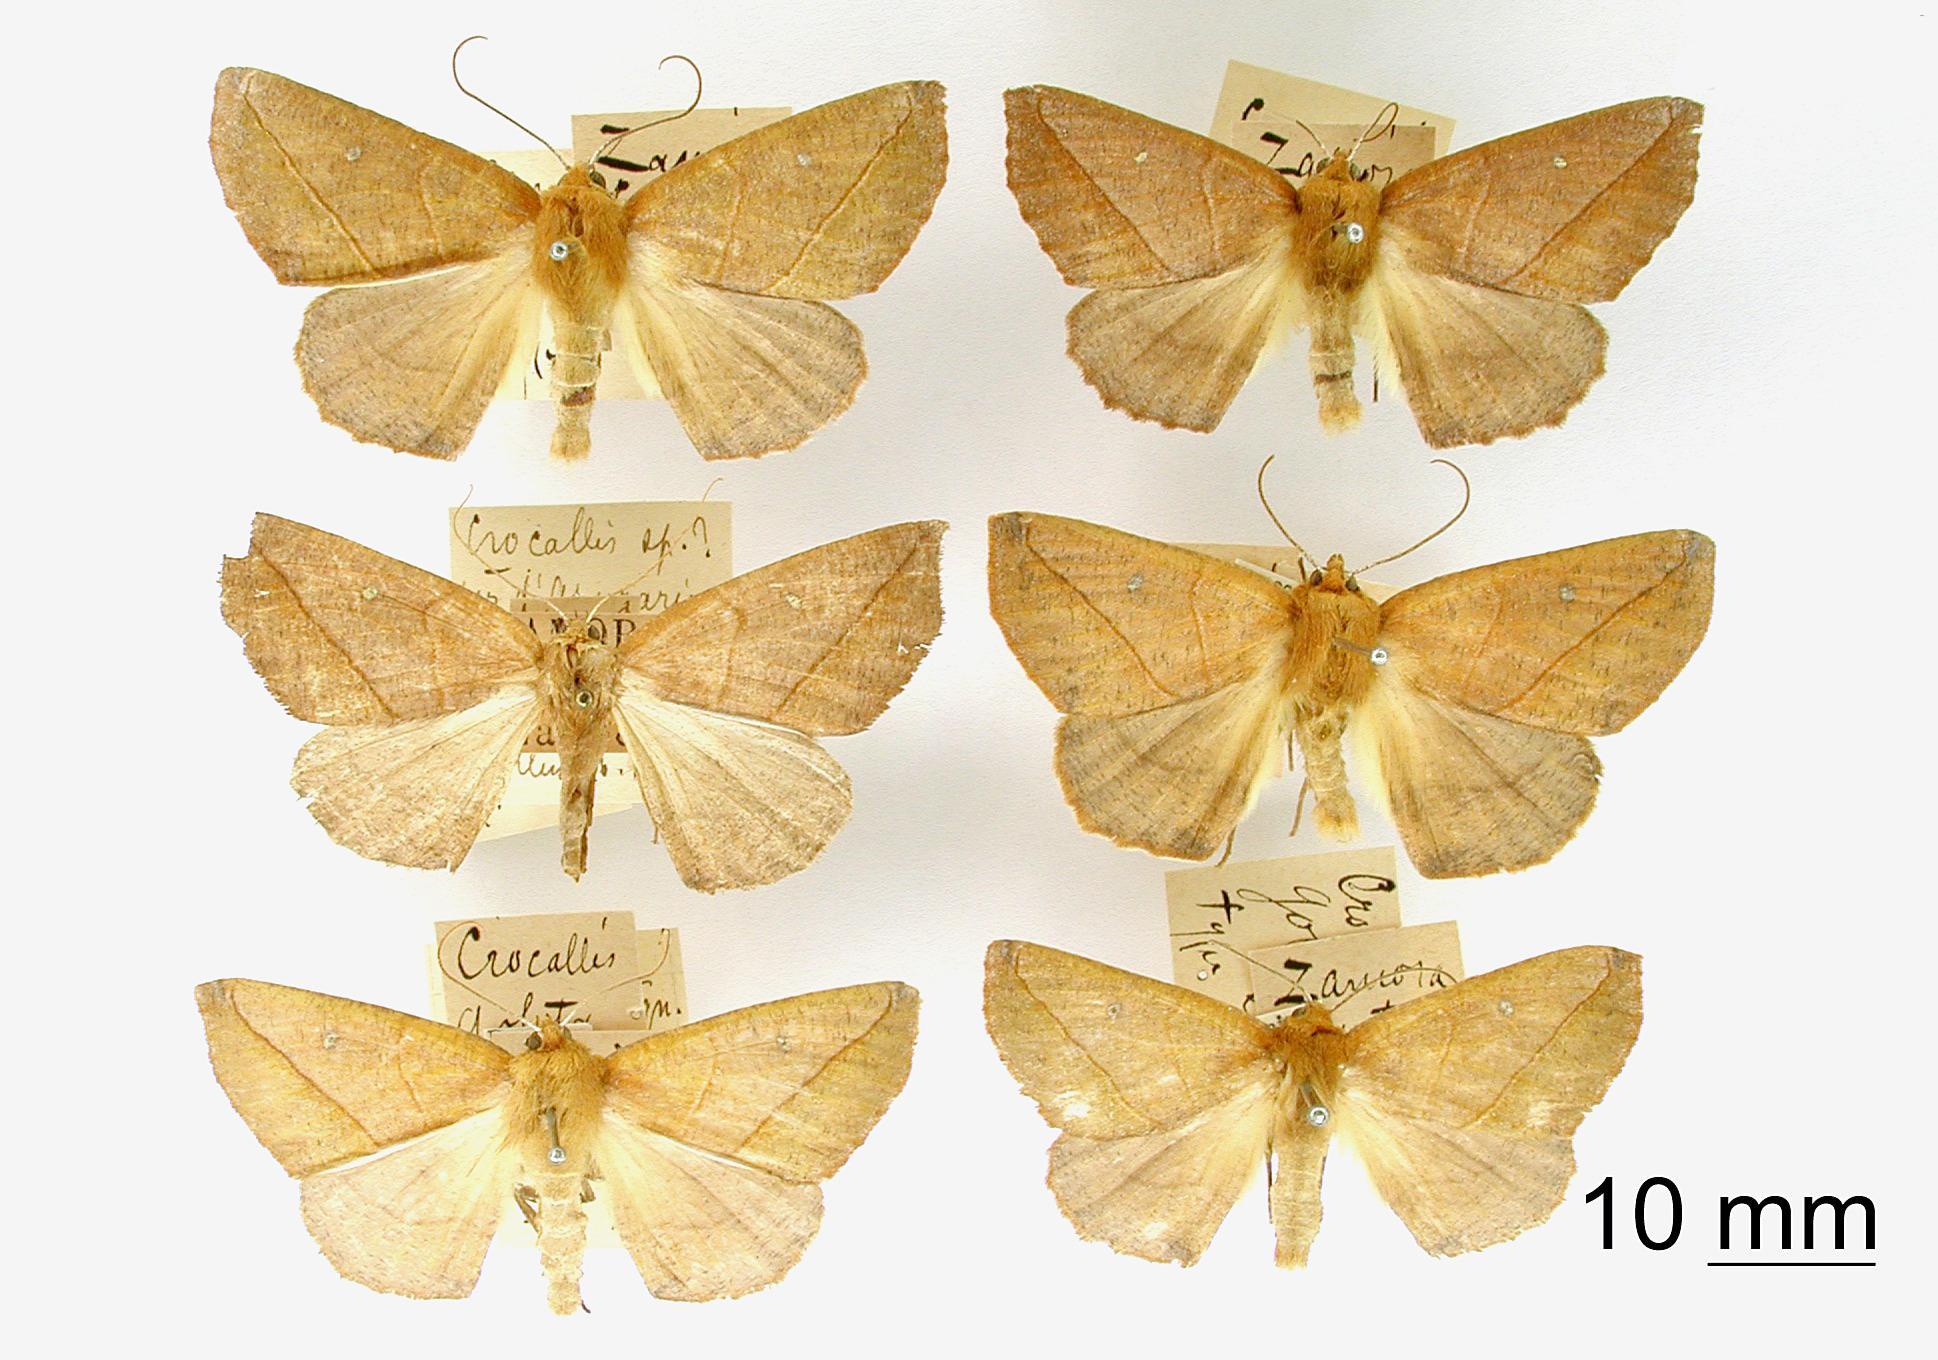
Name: Crocallis goleta
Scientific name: Crocallis goleta Dognin, 1893
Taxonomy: Animalia, Arthropoda, Insecta, Lepidoptera, Geometridae, Ennominae
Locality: Zamora, Ecuador, Ecuador